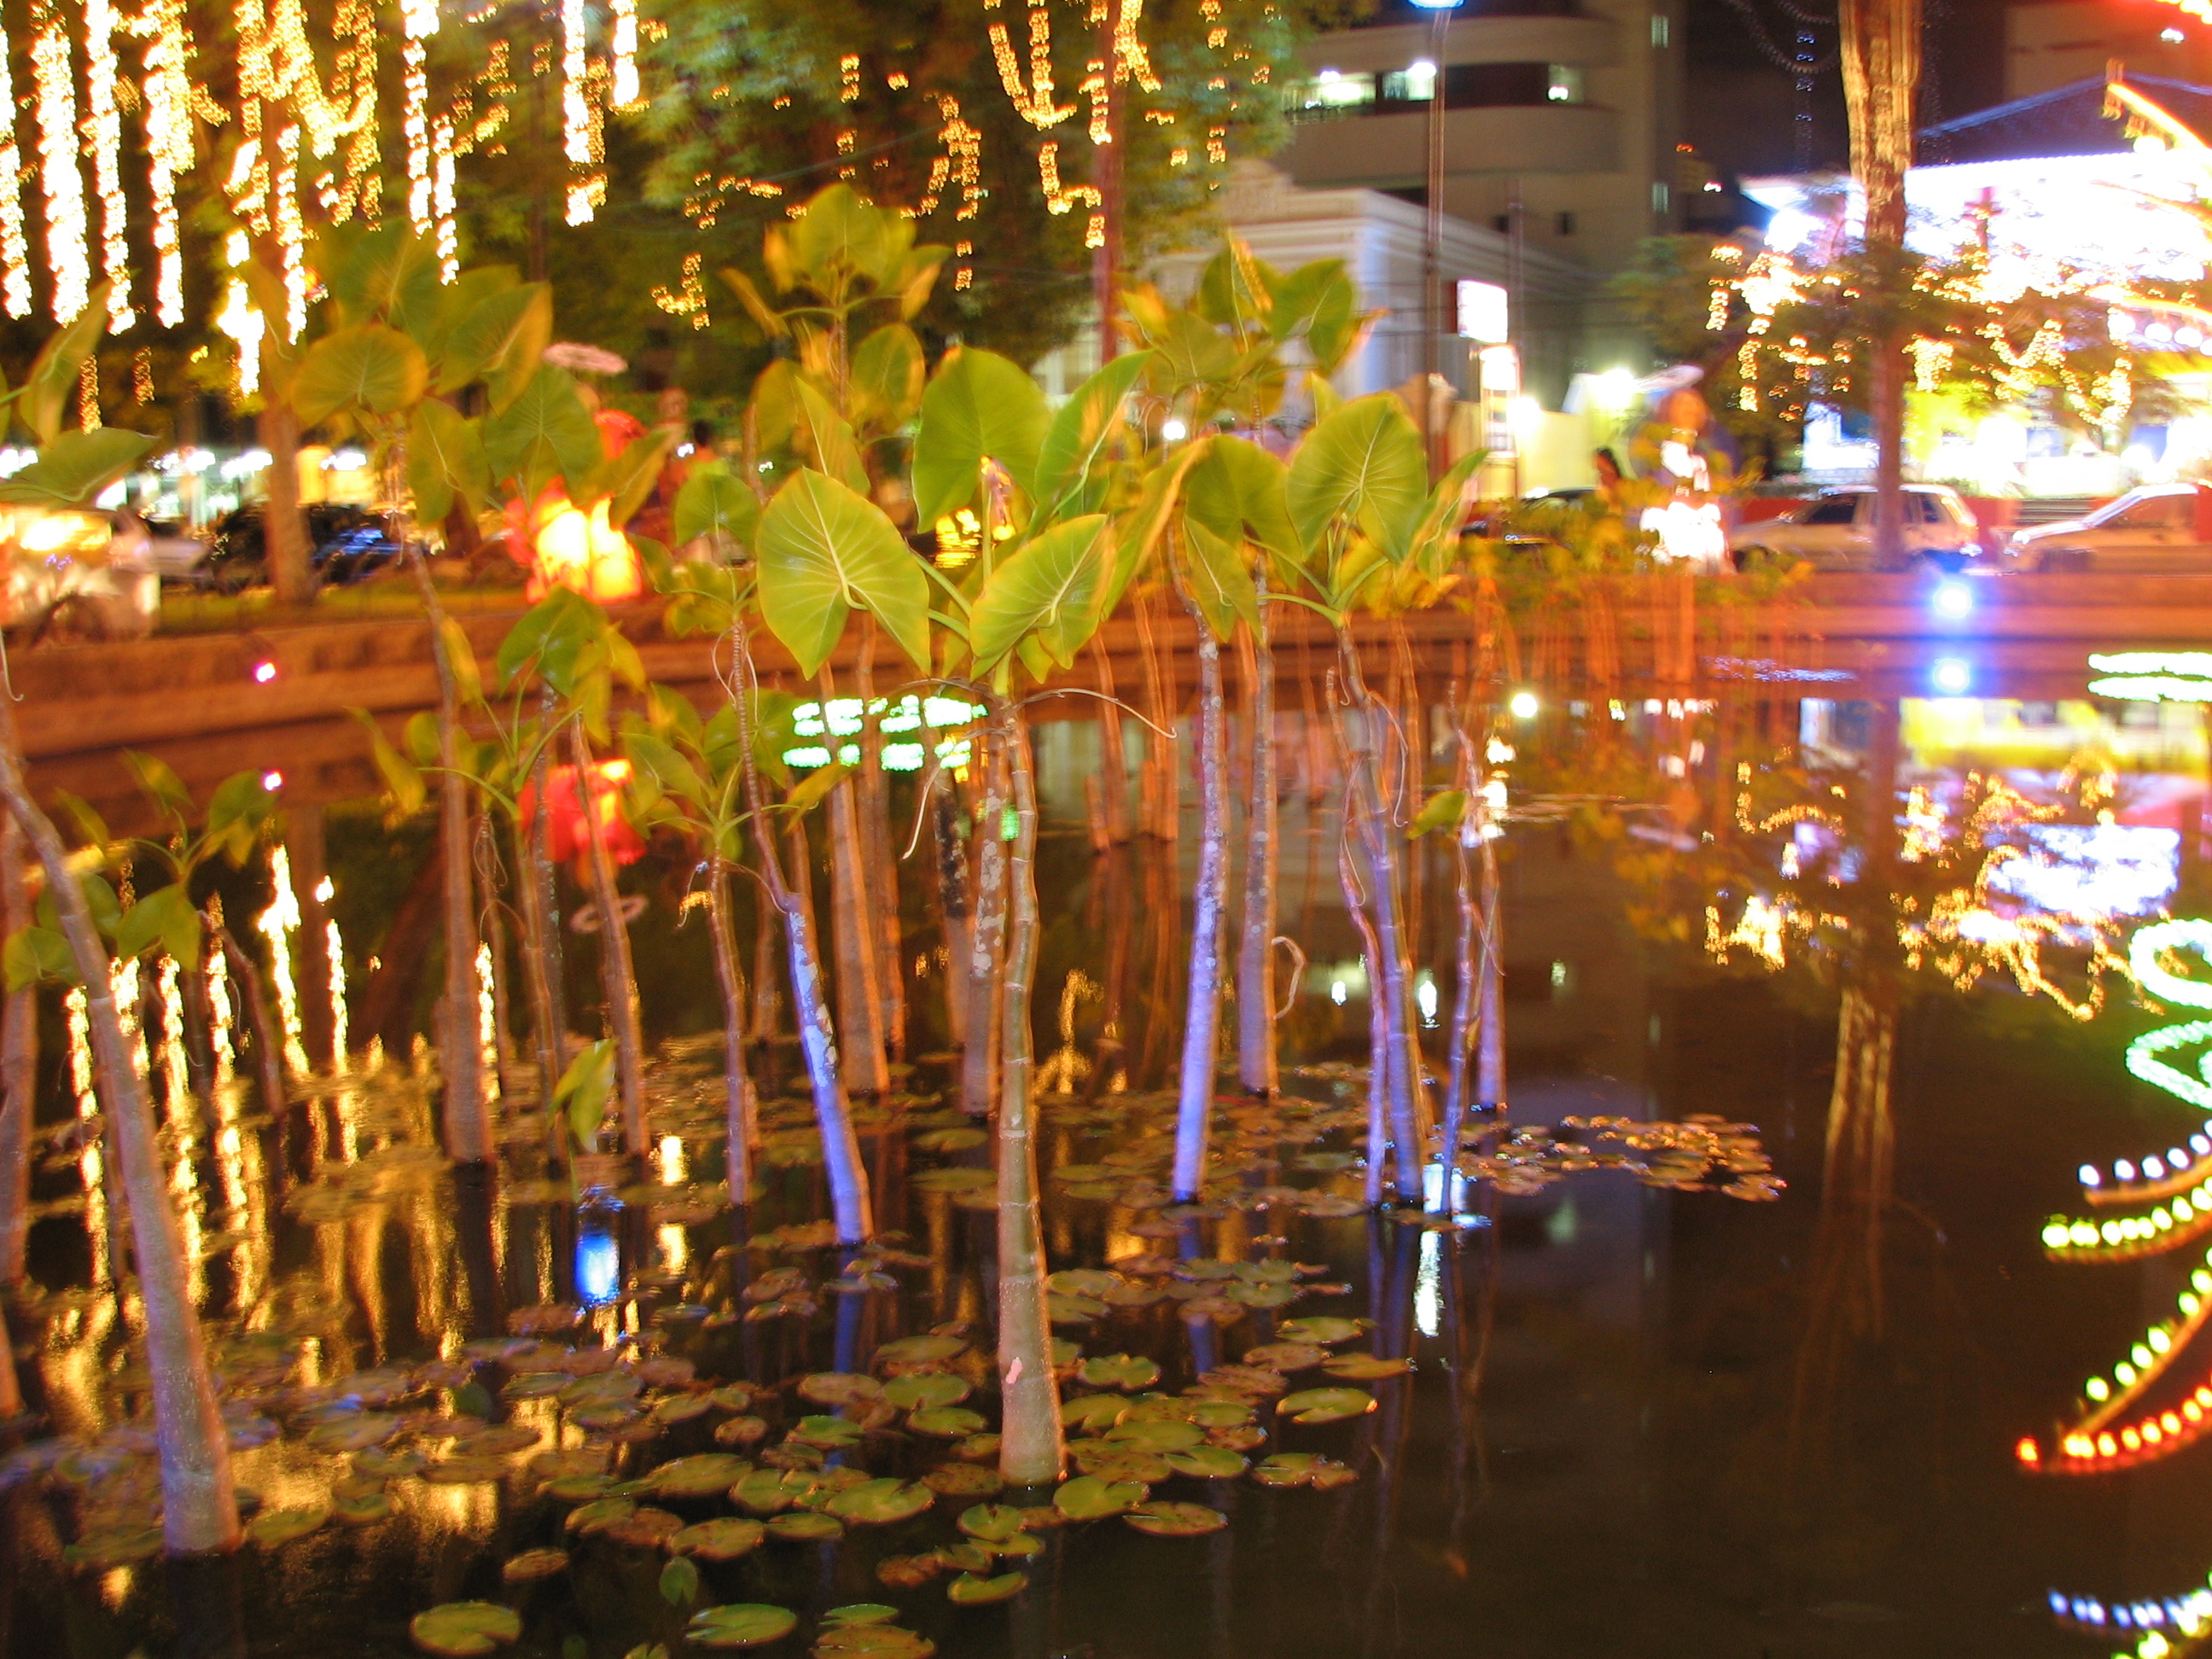
water, blur, night, flower, pond, evening, christmas, lighting, plants, christmas decoration, 2008, newyear, nymphaeaceae, agua, plantas, lagoa, natal, waterlily, victoriaamazonica, pra adecasaforte, vit riar gia